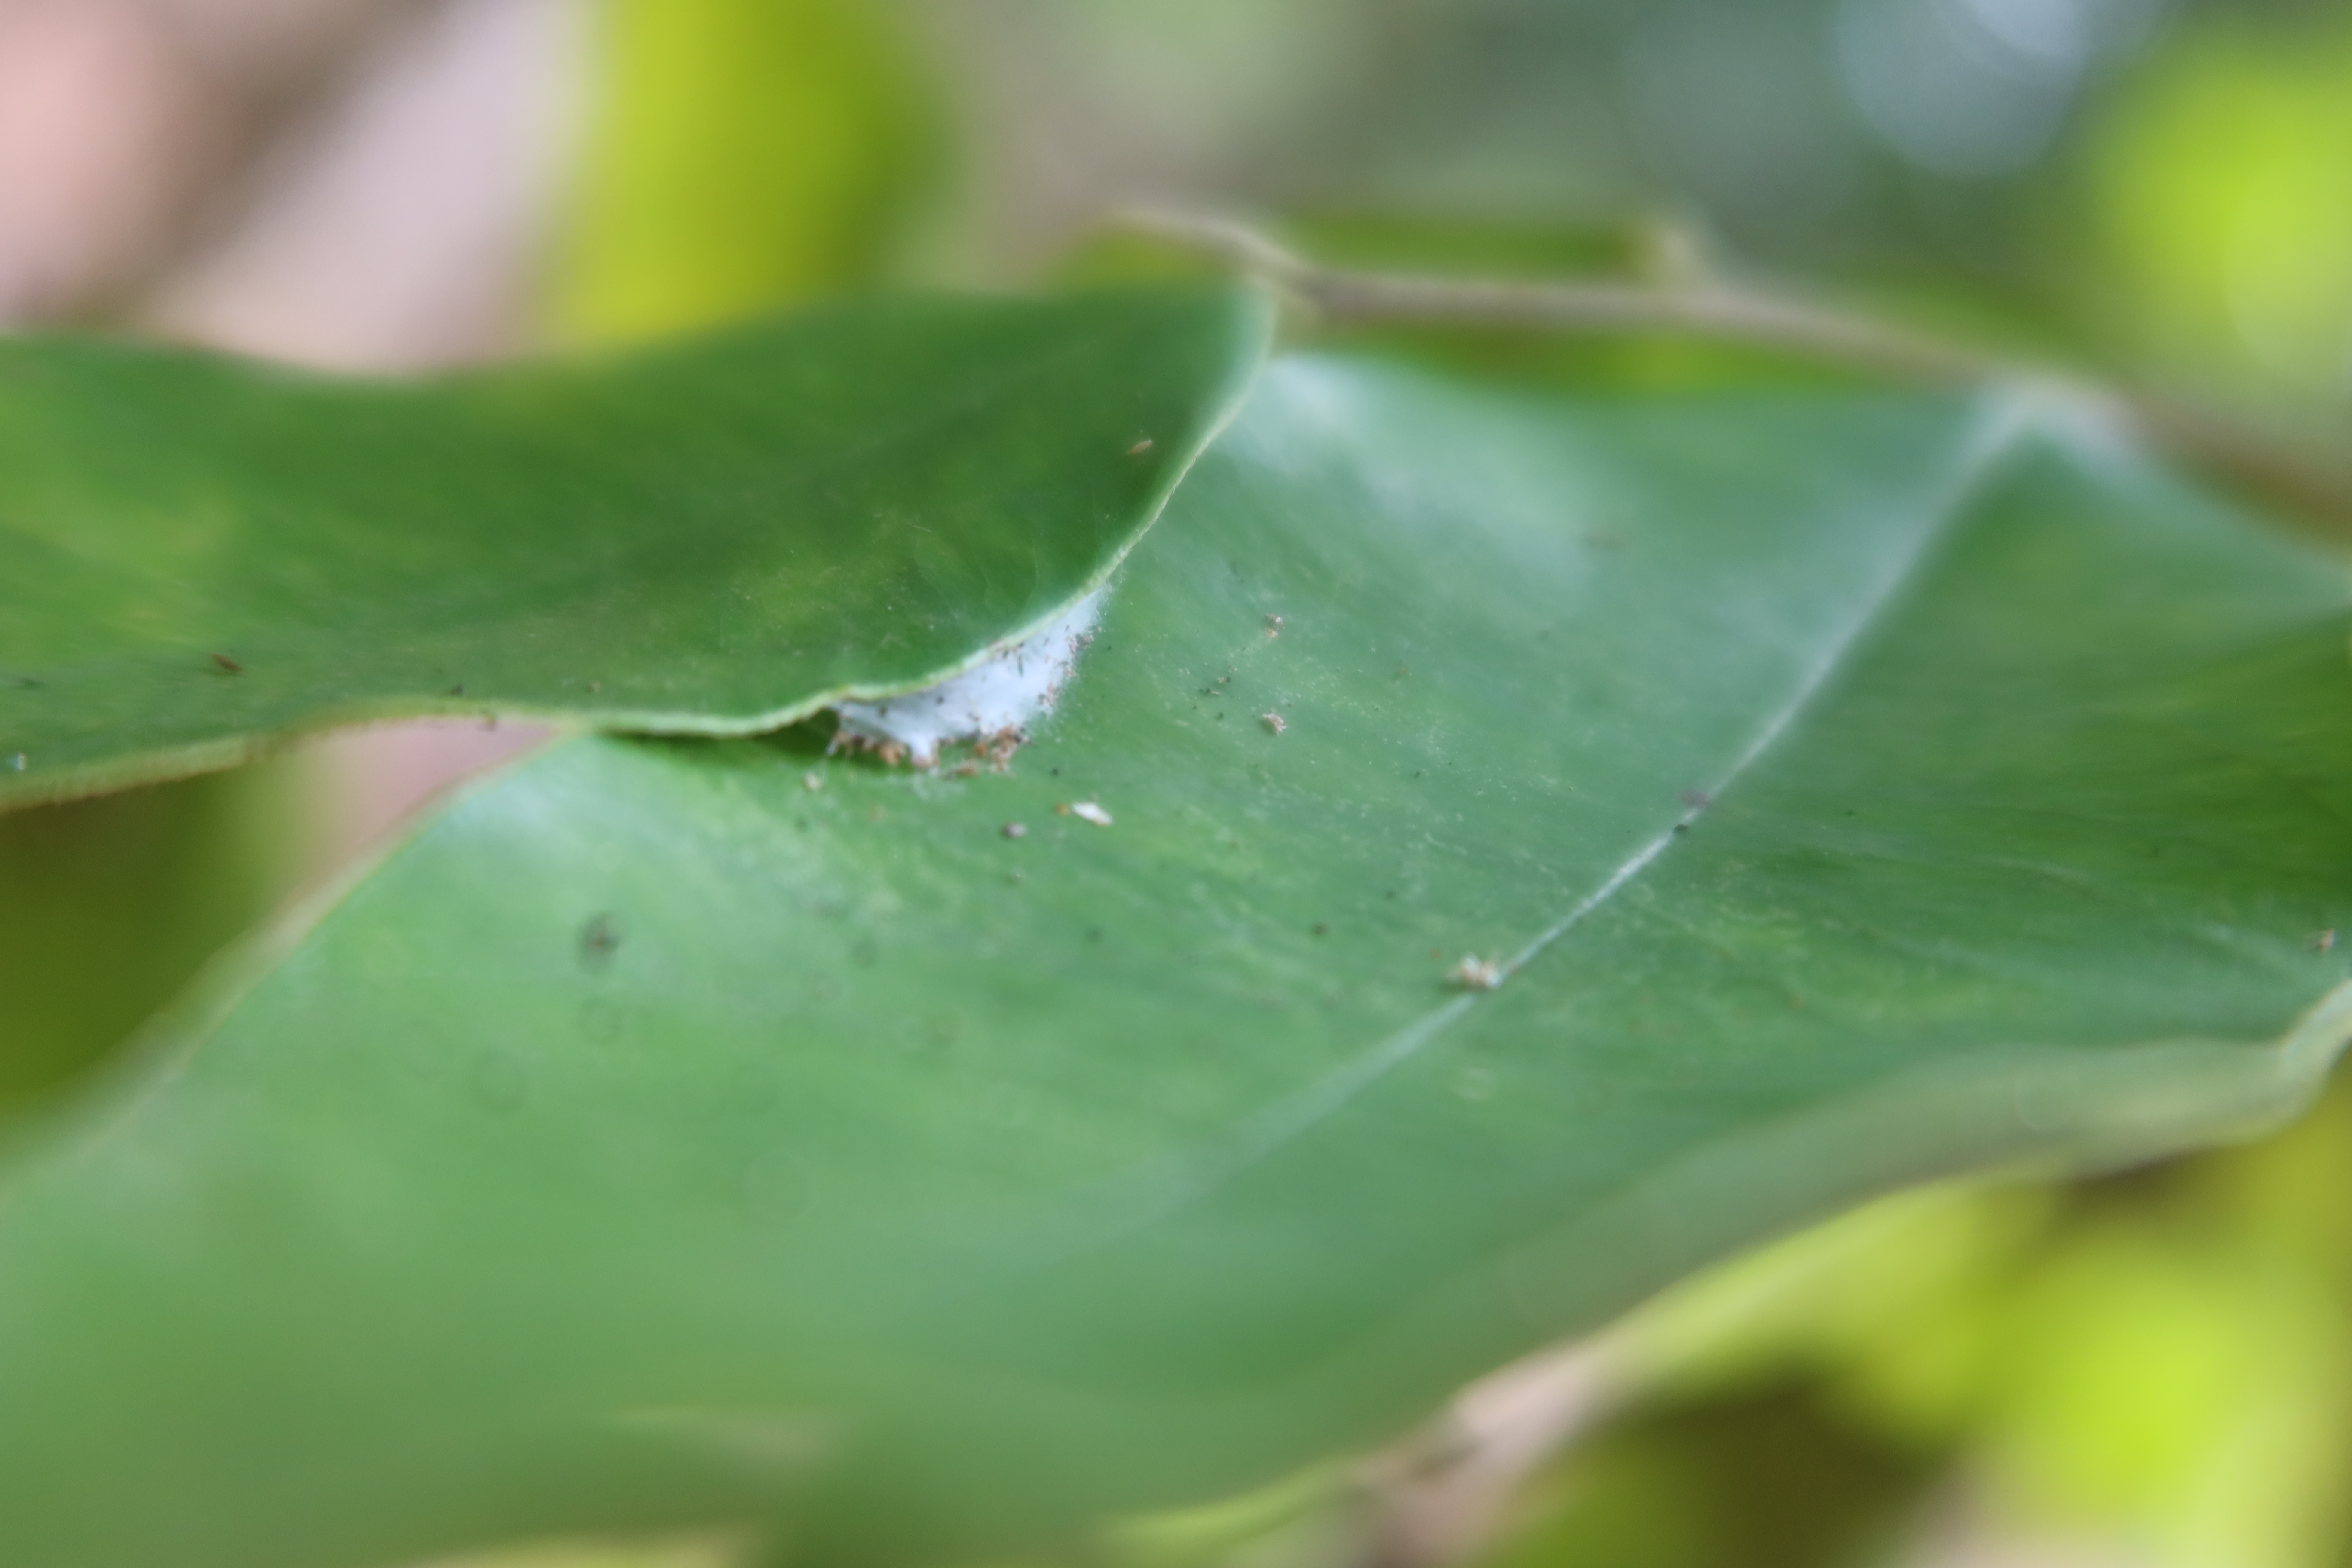
Label: Spiders